Sky position (RA, Dec in degrees): 222.44, 5.226
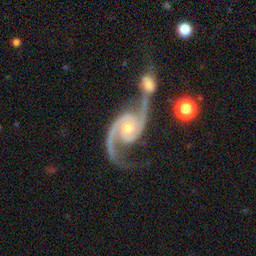
Galaxy morphology: Unbarred Loose Spiral Galaxies